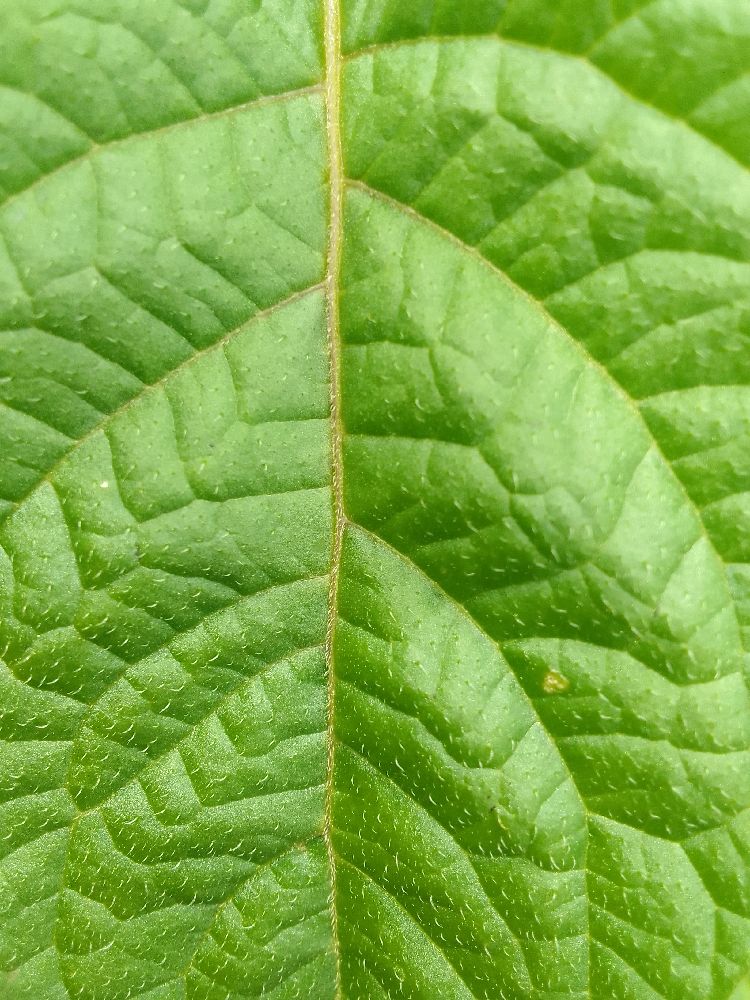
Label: Healthy